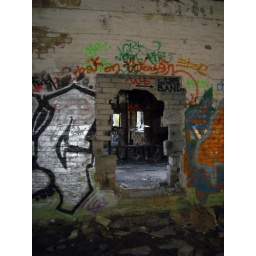
Hole thru the wall in a deserted building in the east